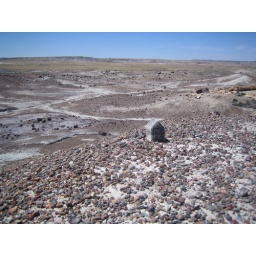
house in the petrified forest